Question: What color are the car seats?
Tambaya: Menene launin kujerun motar?
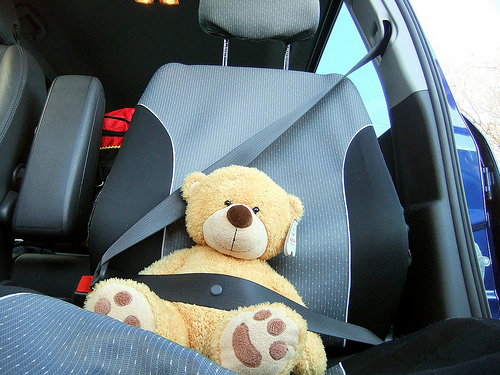
Answer: Black.
Amsa: Baƙi.